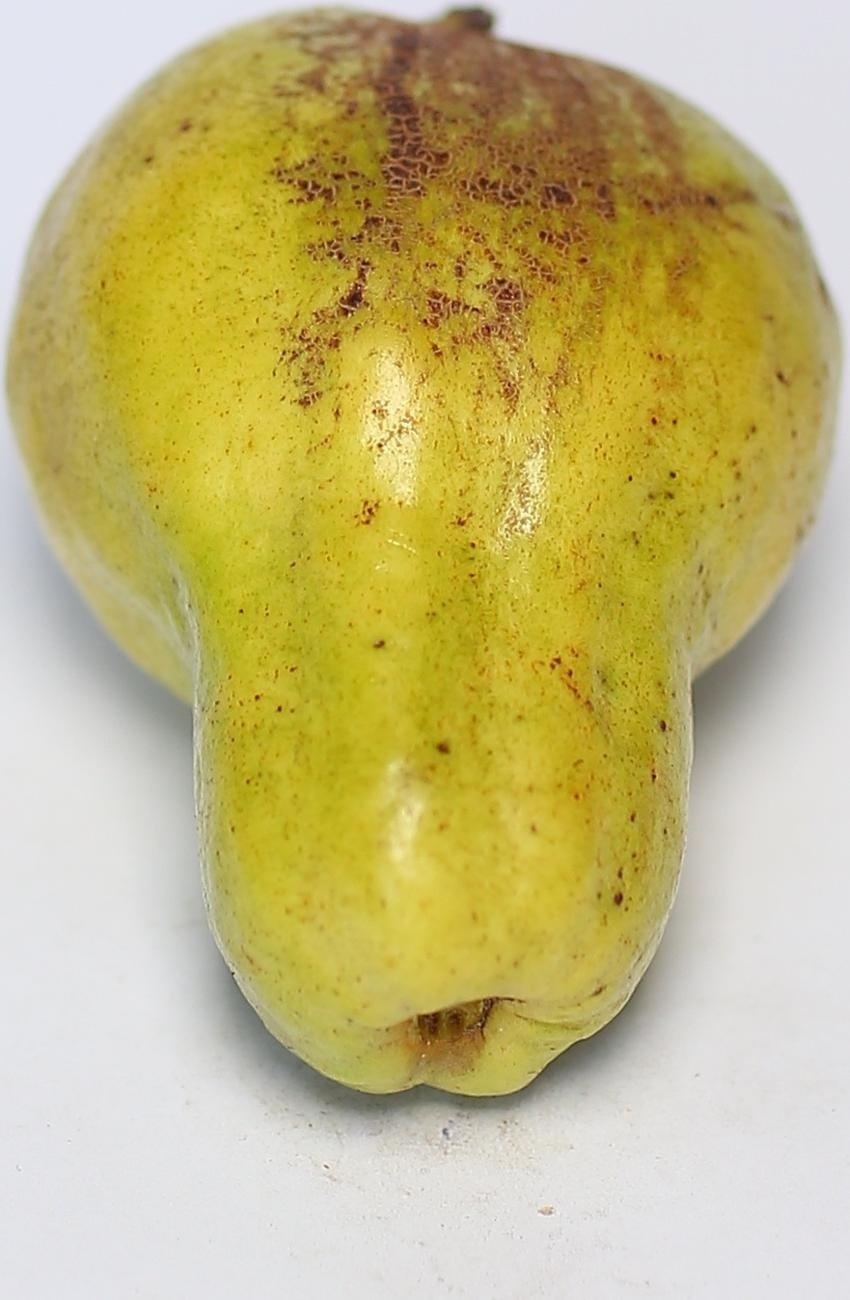
Maturity: mature-green
Variety: local-sindhi